Ben Bernanke

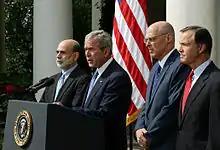
Bernanke (left) in September 2008 as President Bush speaks about the economy

As the Great Recession deepened, Bernanke oversaw some unorthodox measures. Under his guidance, the Fed lowered its funds interest rate from 5.25% to 0.0% within less than a year. When this was considered insufficient to abate the liquidity crisis, the Fed initiated quantitative easing, creating $1.3 trillion from November 2008 to June 2010 and using the created money to buy financial assets from banks and from the government.